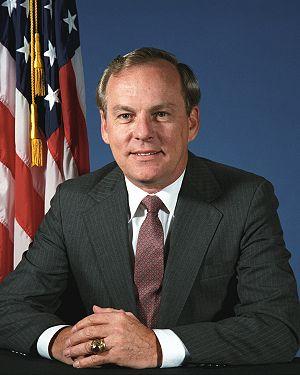
Le secrétaire à la Marine des États-Unis est le chef civil du département de la Marine. Le poste était occupé par un membre du cabinet du président des États-Unis jusqu'en 1947, quand la Marine, l'Armée de terre, et l'Armée de l'air furent regroupées dans le nouvellement créé département de la Défense. Le poste de secrétaire à la Marine fut alors placé sous l'autorité du secrétaire à la Défense au lieu d'être un membre du Cabinet présidentiel.